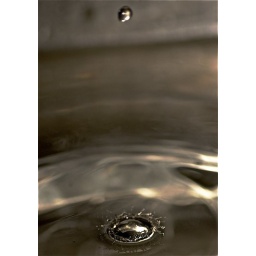
My first attempt at water drops....set up in my kitchen sink